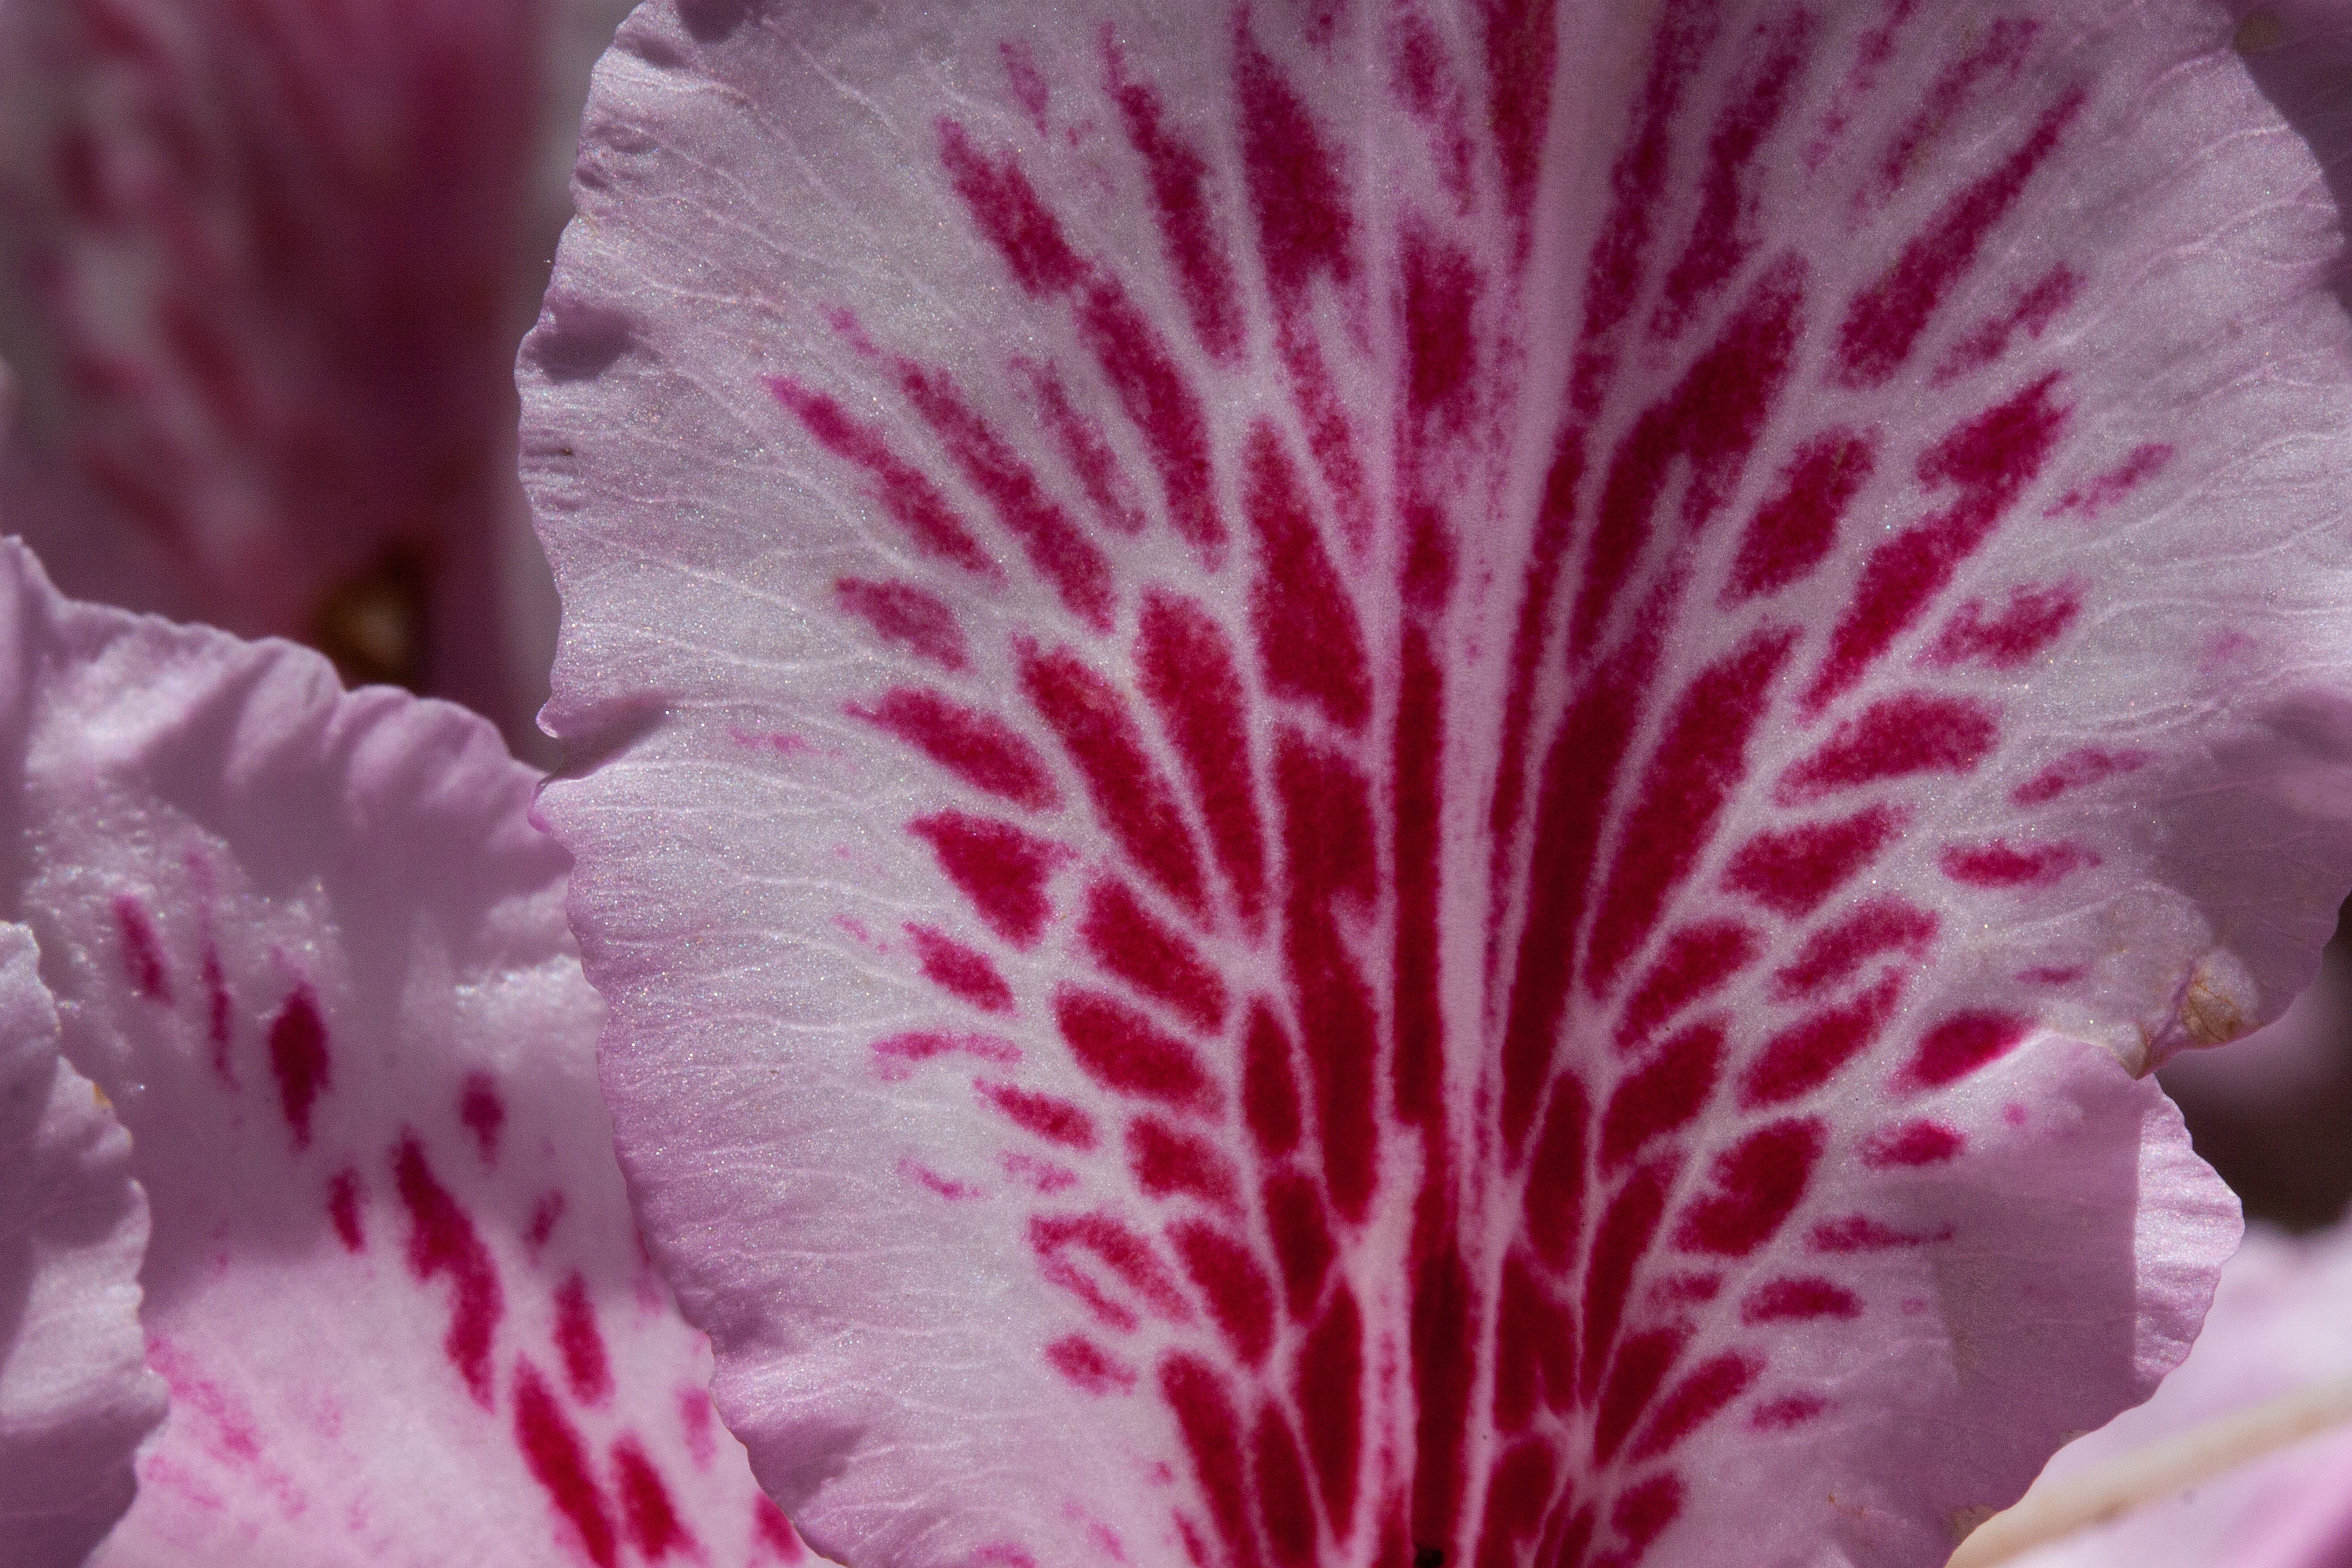
nature, blossom, plant, photography, leaf, flower, purple, petal, bloom, pattern, red, botany, pink, flora, single flower, close up, drawing, iris, eye, rhododendron, organ, macro photography, ericaceae, flowering plant, genus, family of ericaceae, land plant